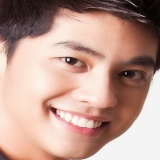
ca sĩ Noo Phước Thịnh